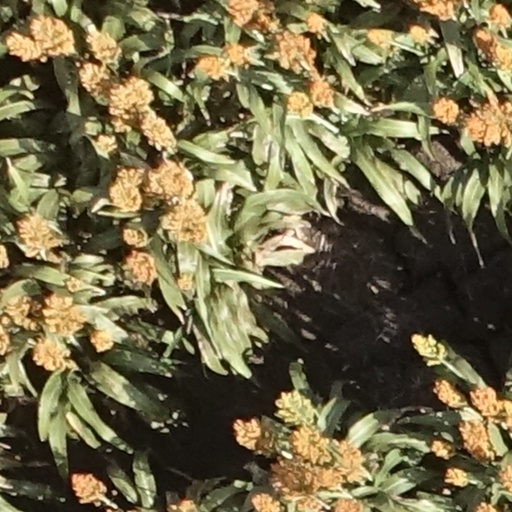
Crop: sorghum